Johannes Gessner

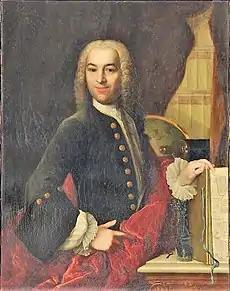
Johannes Gessner

Johannes Gessner (18 March 1709 – 6 May 1790) was a Swiss mathematician, physicist, botanist, mineralogist and physician. He is seen as the founder of the "Naturforschende Gesellschaft in Zürich".